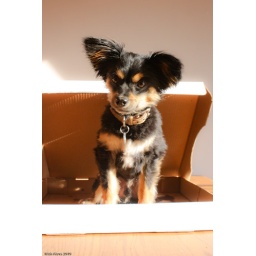
Looking cute in pizza box